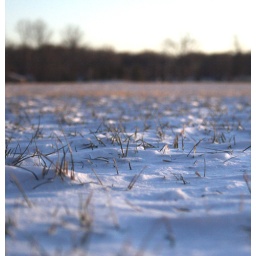
snowed over grass field in Royal Oak, Michigan